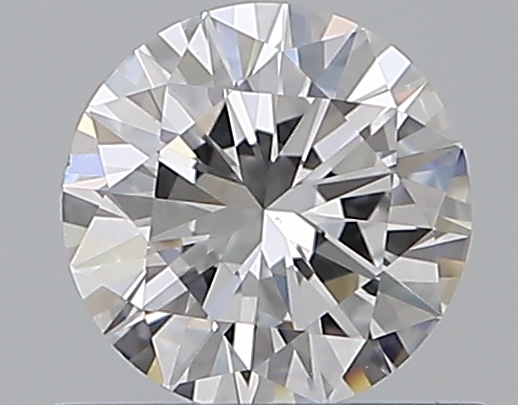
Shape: round
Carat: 0.5
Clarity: VS1
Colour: D
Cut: EX
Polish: EX
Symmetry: VG
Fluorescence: N
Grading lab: GIA
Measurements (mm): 5.13 x 5.15 x 3.1